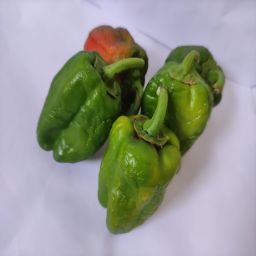
Crop: Bell Pepper
Quality: Ripe